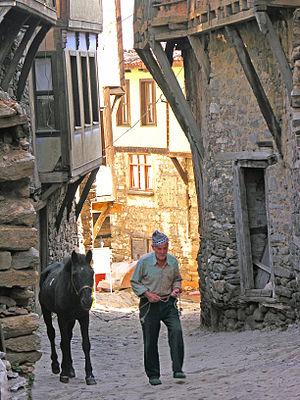
L'Anatolien, Anadolu ou Anatolien natif est une race de poney indigène de la Turquie, dont l'origine reste inconnue, mais qui remonterait à environ 1 000 ans. Ces poneys proviennent de fréquents échanges entre l'Europe et l'Asie, et présentent de nombreuses influences, en particulier celles du cheval mongol, de l'Akhal-Teke et du cheval arabe. Ils sont réputés pour leur endurance, leur vigueur et leur hardiesse. Les différences de conformation peuvent être importantes, notamment en termes de taille, selon la région d'élevage et les croisements dont ils ont fait l'objet. L'Anatolien est le cheval le plus commun en Turquie. Employé monté, attelé ou bâté, il a influencé de multiples autres chevaux de ce pays, dont le Karacabey et l'Uzunyayla.